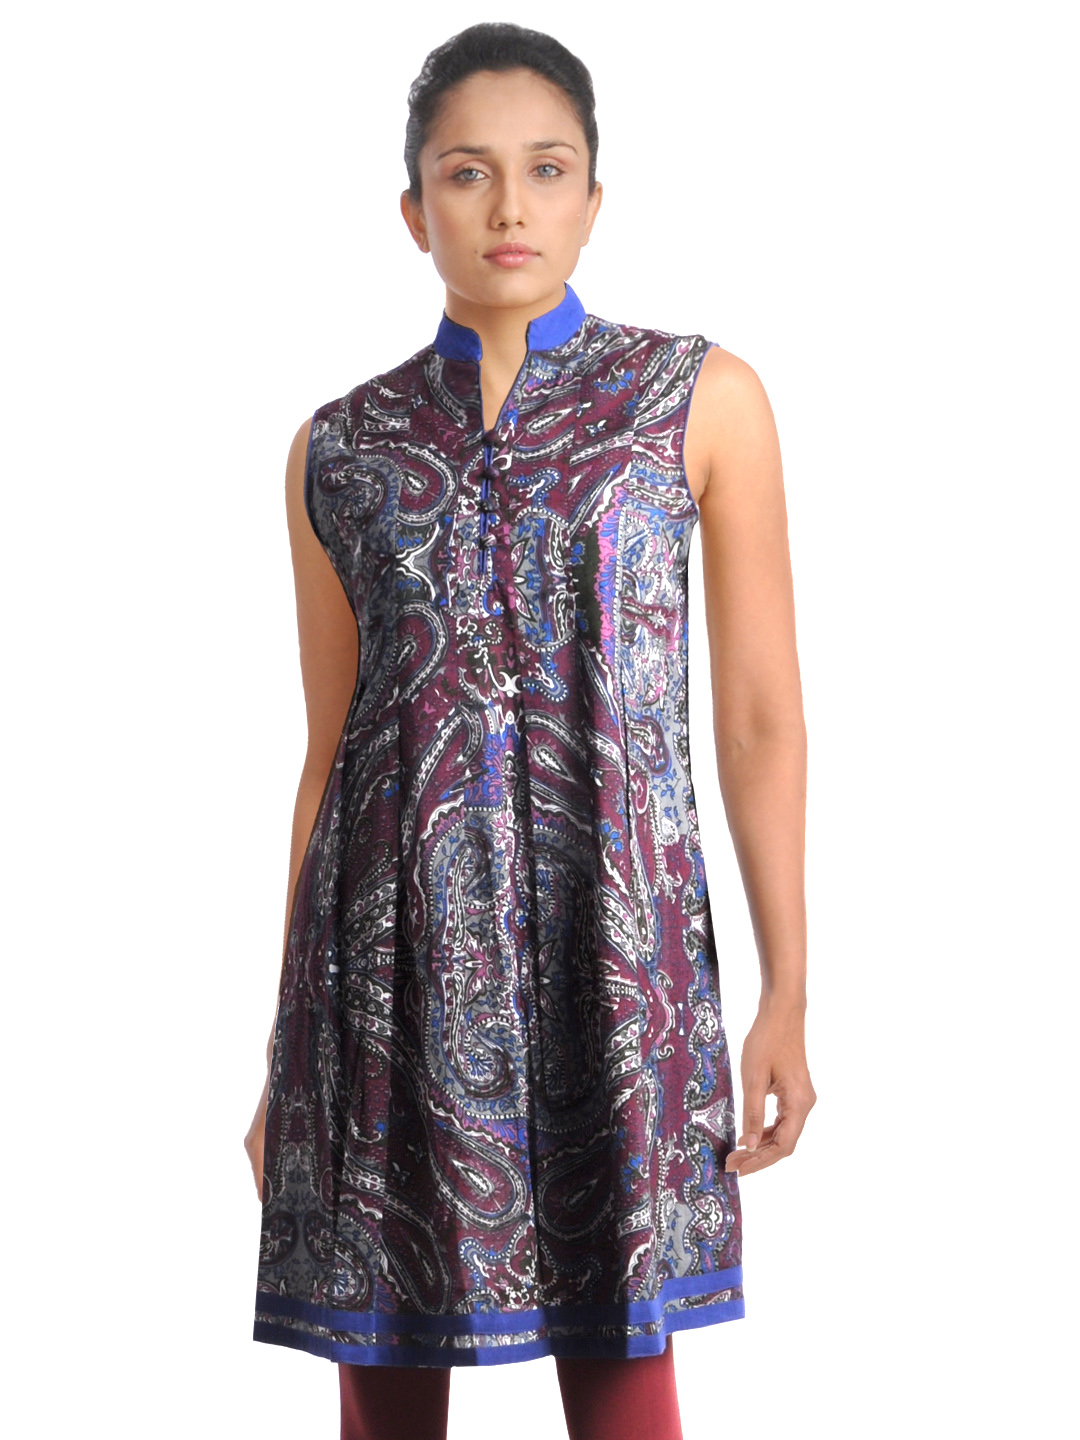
Diva Women Printed Multi Coloured Kurta
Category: Apparel / Topwear / Kurtas
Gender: Women
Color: Multi
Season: Summer 2012
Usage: Ethnic